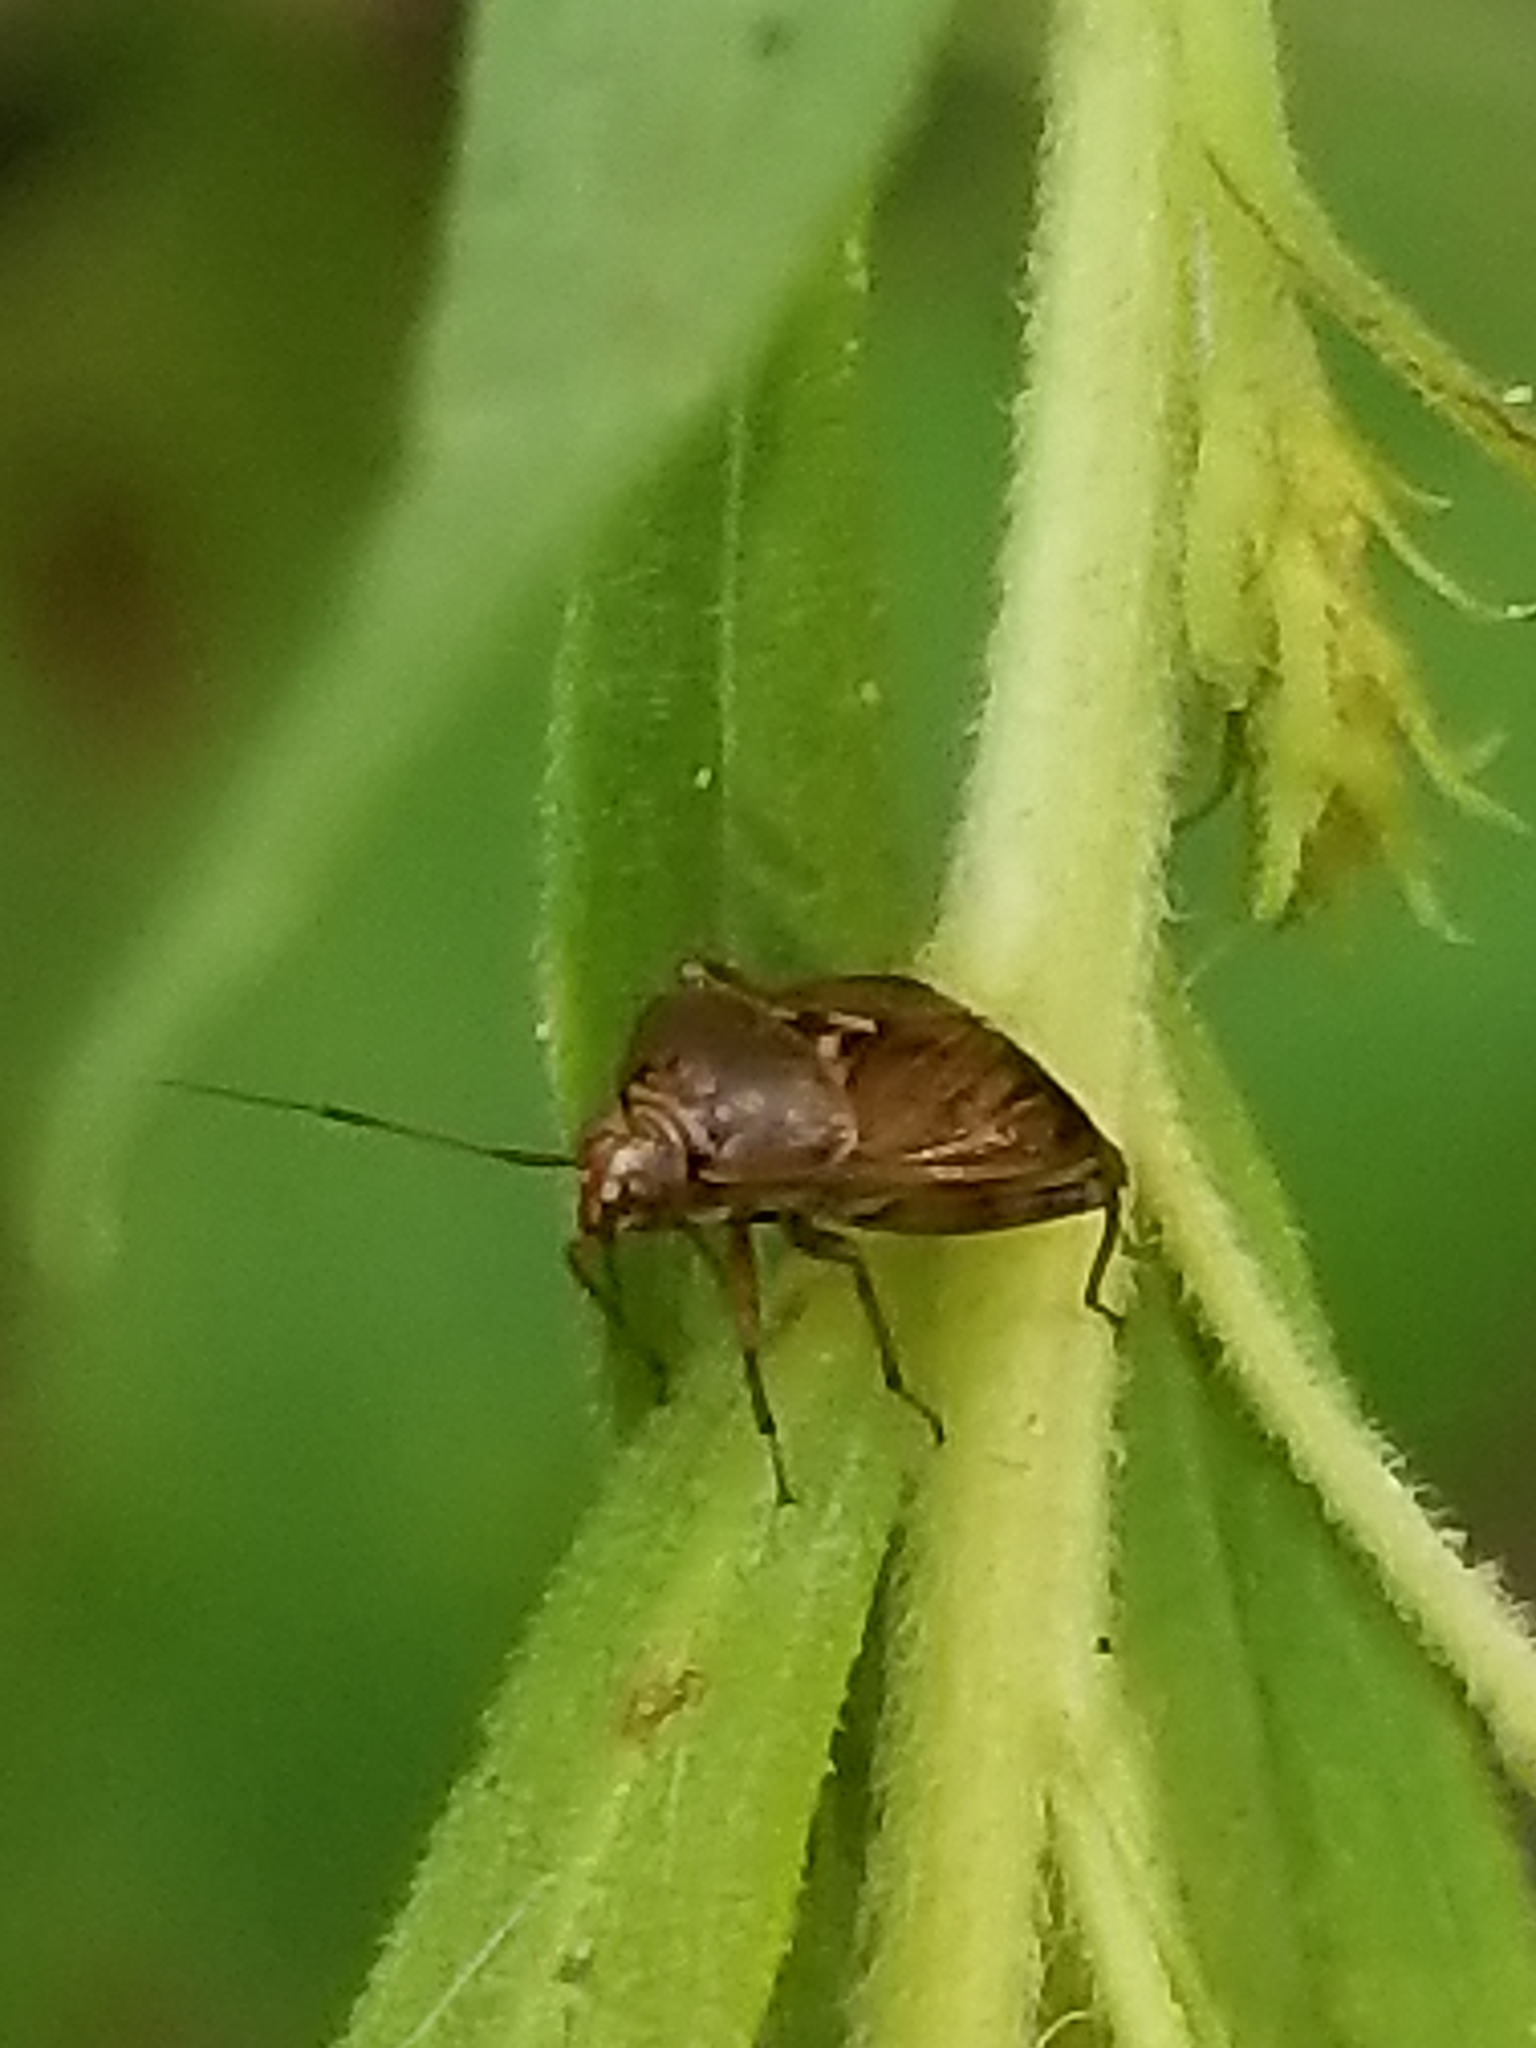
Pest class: lygus_bug